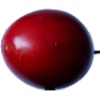
Label: Tamarillo 1